Amintore Fanfani

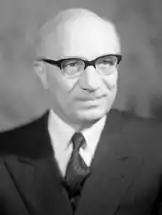
Fanfani during the 1970s

In August 1964, President Antonio Segni suffered a serious cerebral hemorrhage while he was working at the presidential palace; he only partially recovered and decided to resign. Fanfani tried to be elected president, running against DC's official candidate, Giovanni Leone. However, neither Fanfani nor Leone succeeded in being elected, in fact, during the 1964 presidential election, the social-democratic leader Giuseppe Saragat succeeded in gaining the majority of votes. Fanfani's reckless action against Leone caused him even more enmities.